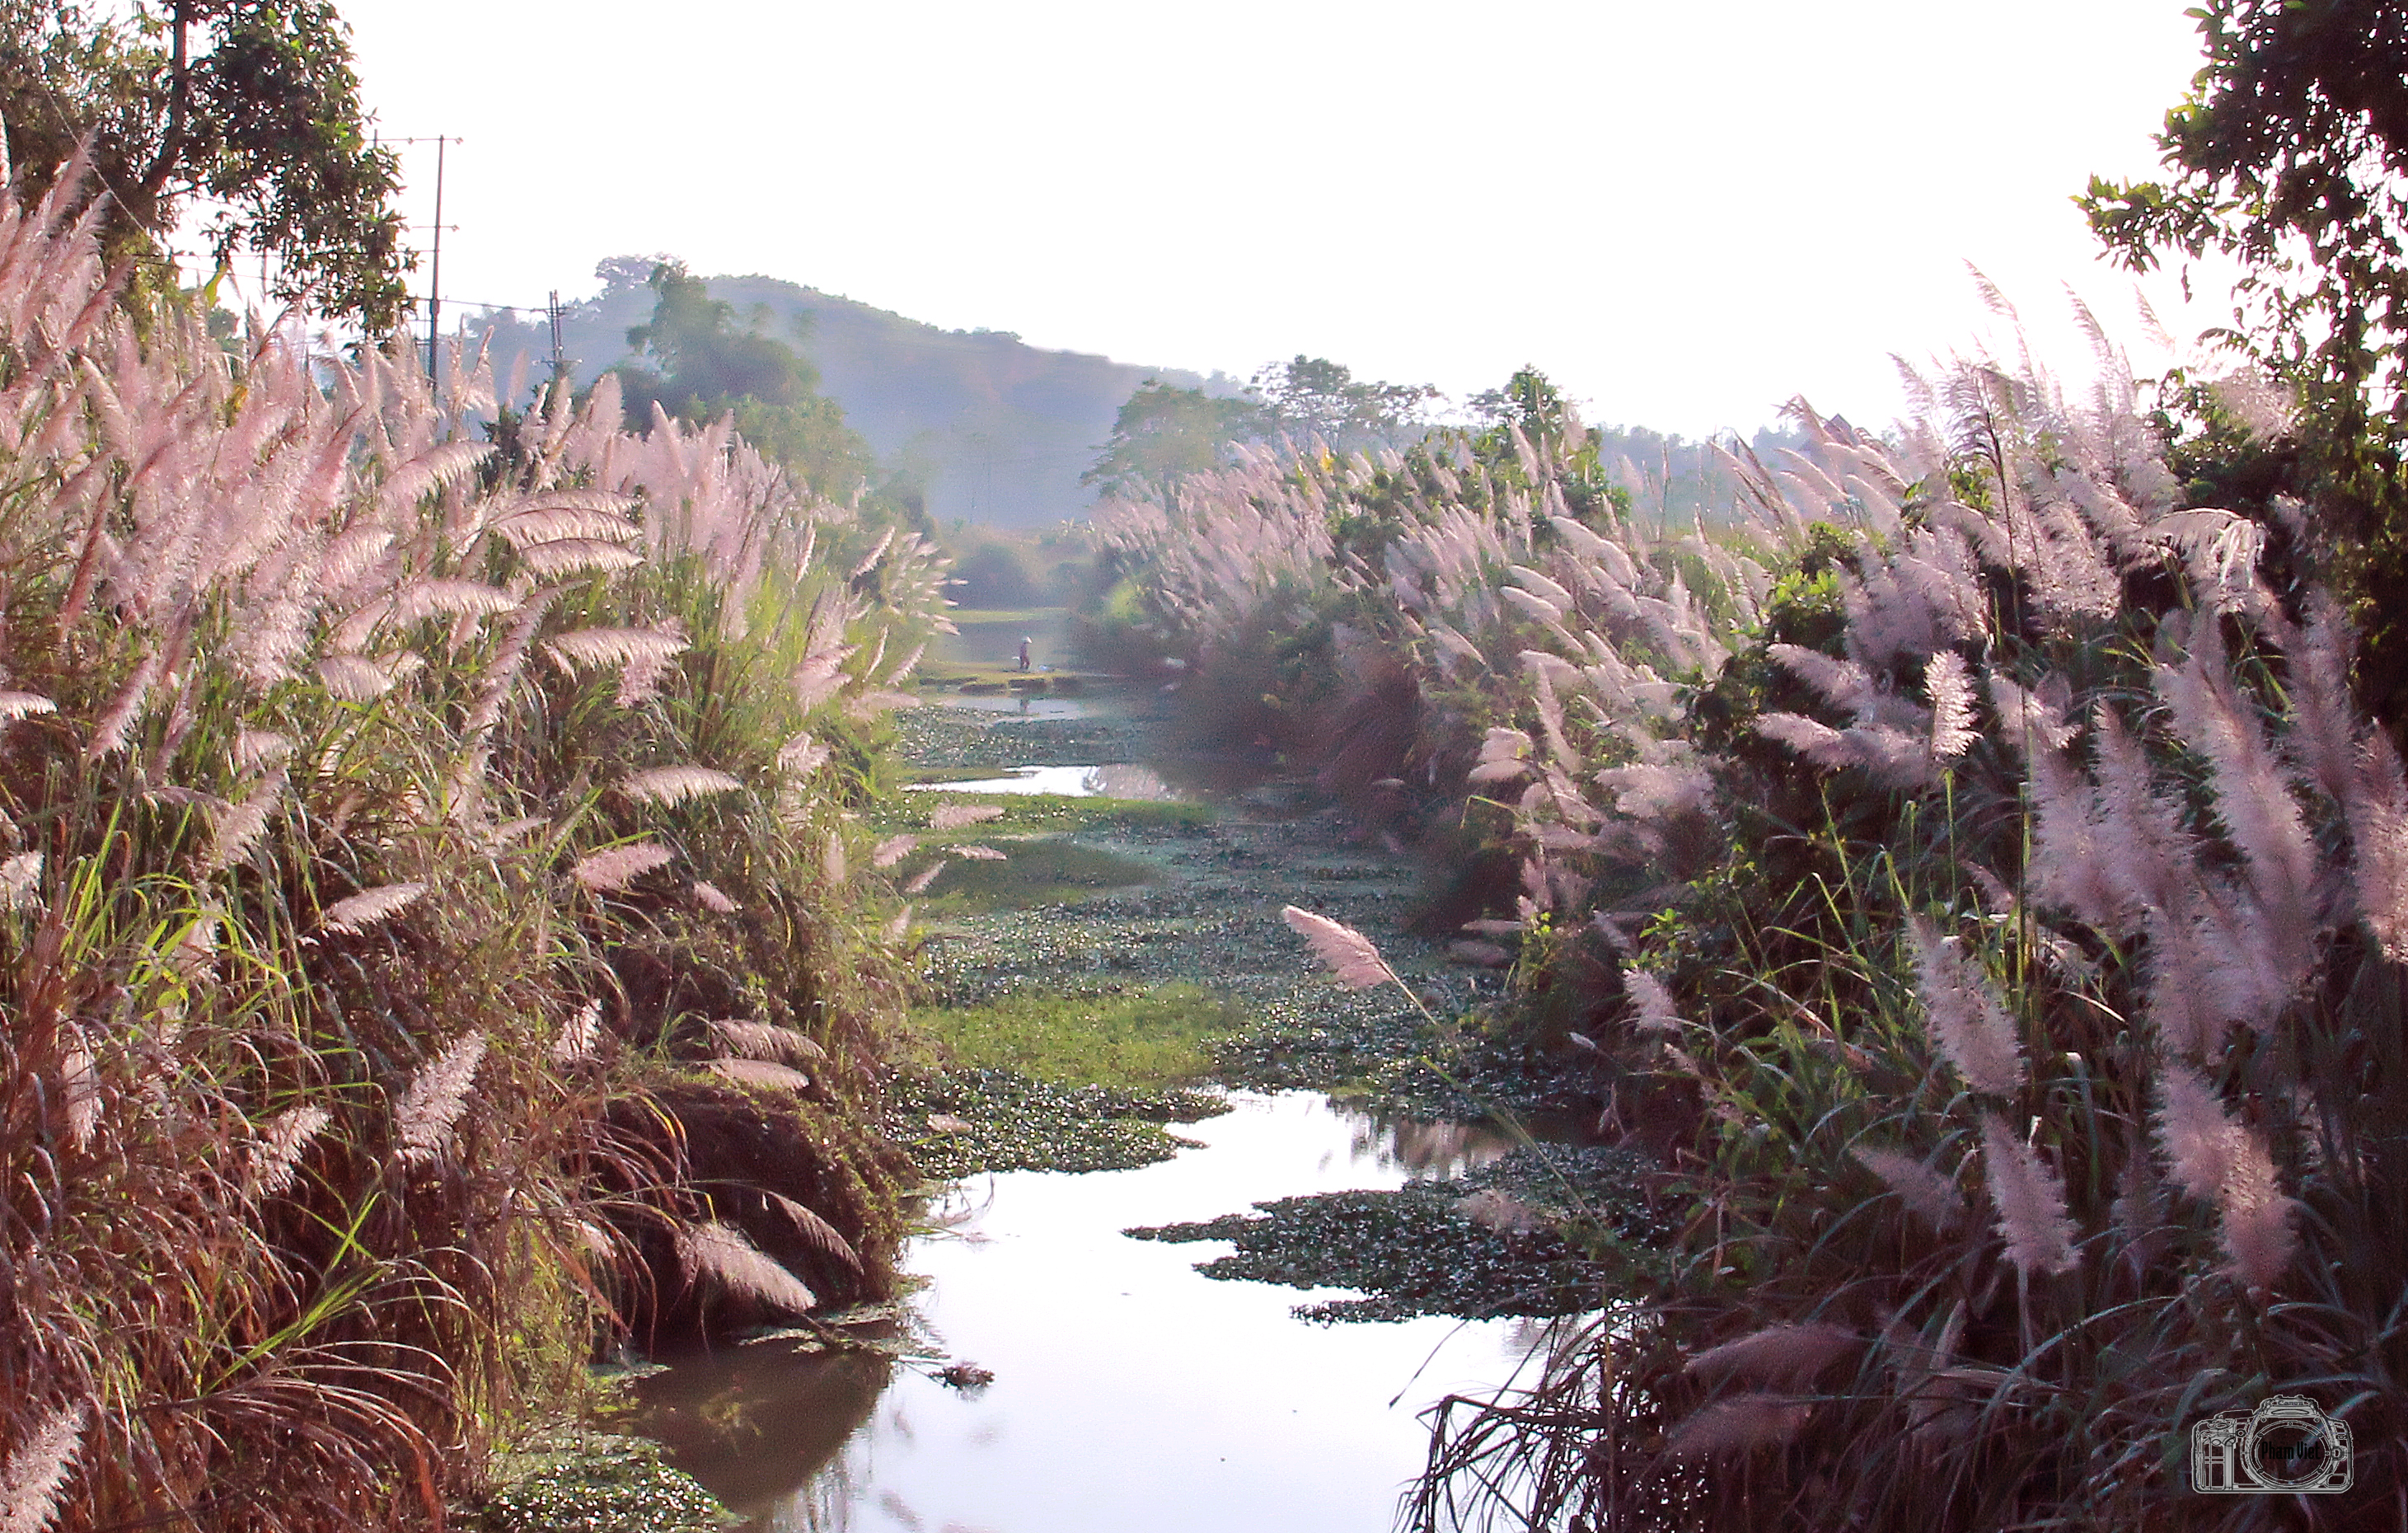
lau, natural landscape, nature, water resources, vegetation, riparian zone, nature reserve, water, bank, wilderness, watercourse, river, natural environment, biome, stream, plant community, waterway, arroyo, tree, riparian forest, grass family, plant, shrubland, forest, creek, tributary, landscape, chaparral, fluvial landforms of streams, ravine, stream bed, wetland, jungle, bog, national park, rock, tropical and subtropical coniferous forests, state park, floodplain